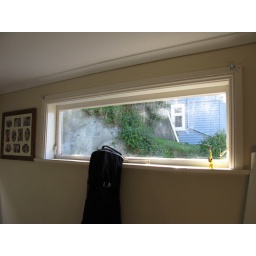
small window in the study Ill put a desk against this wall.